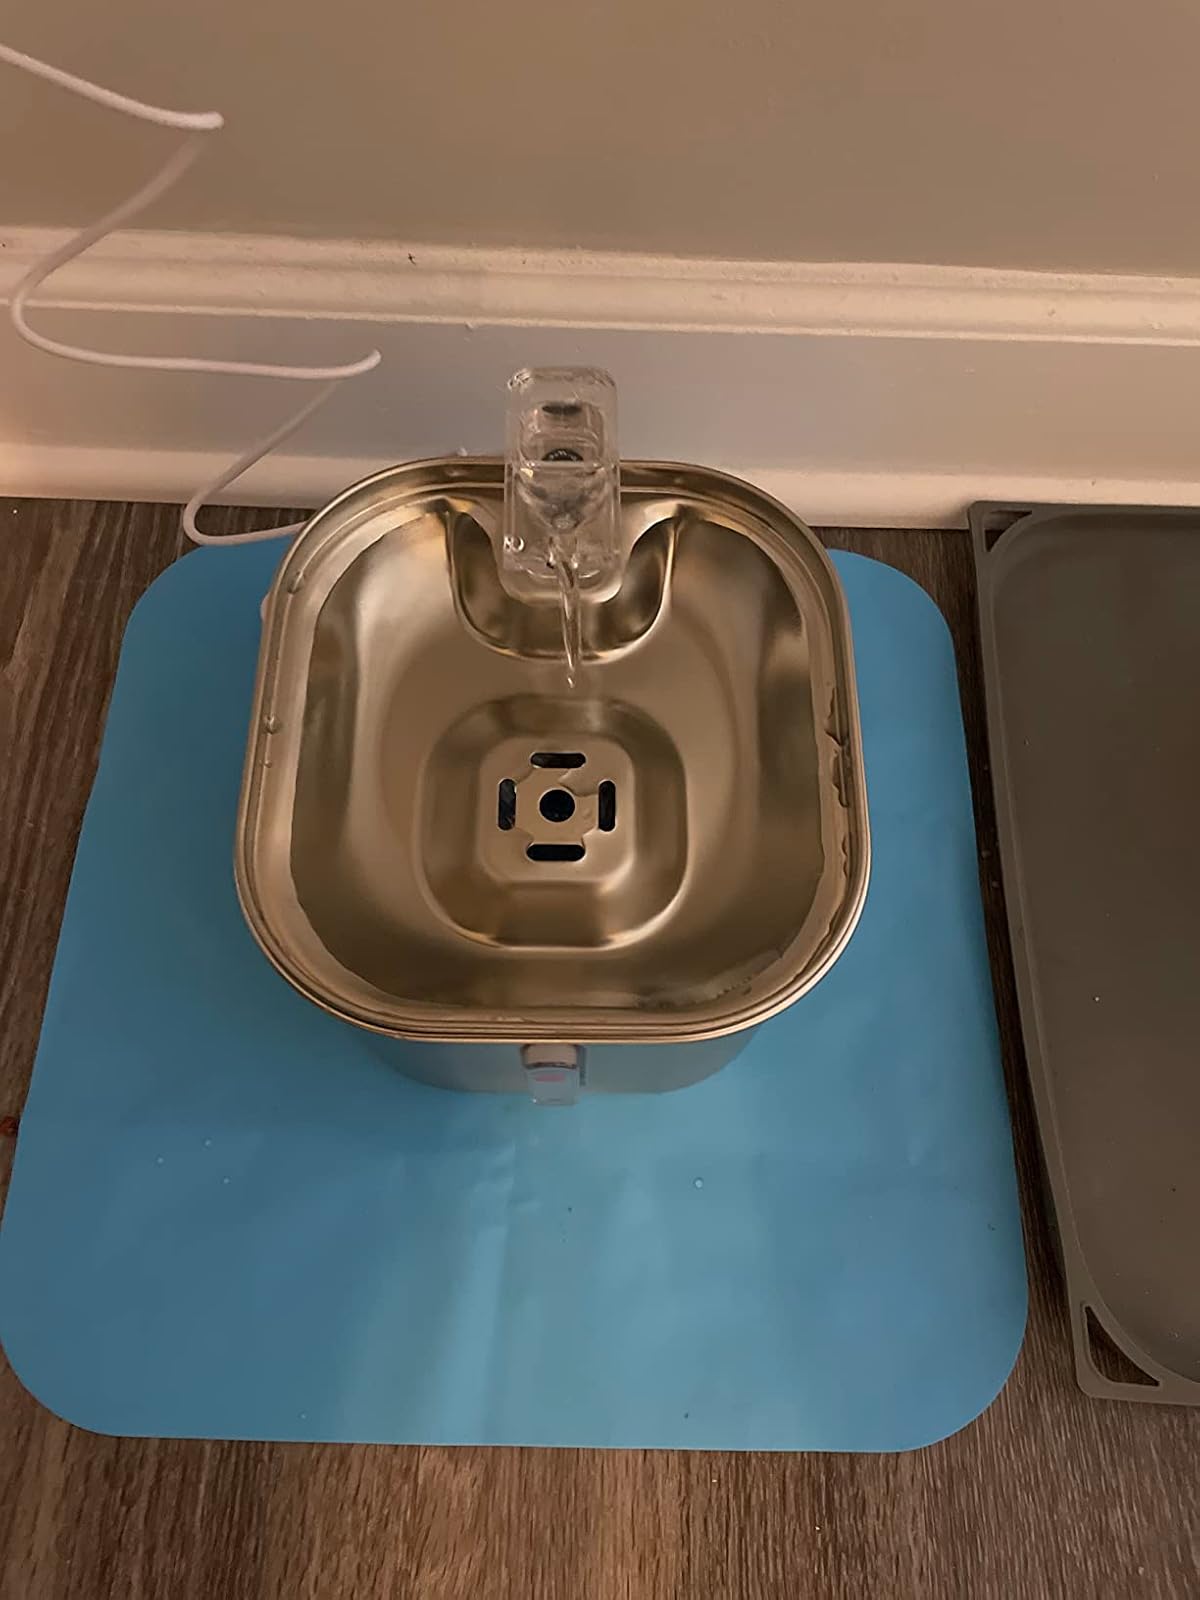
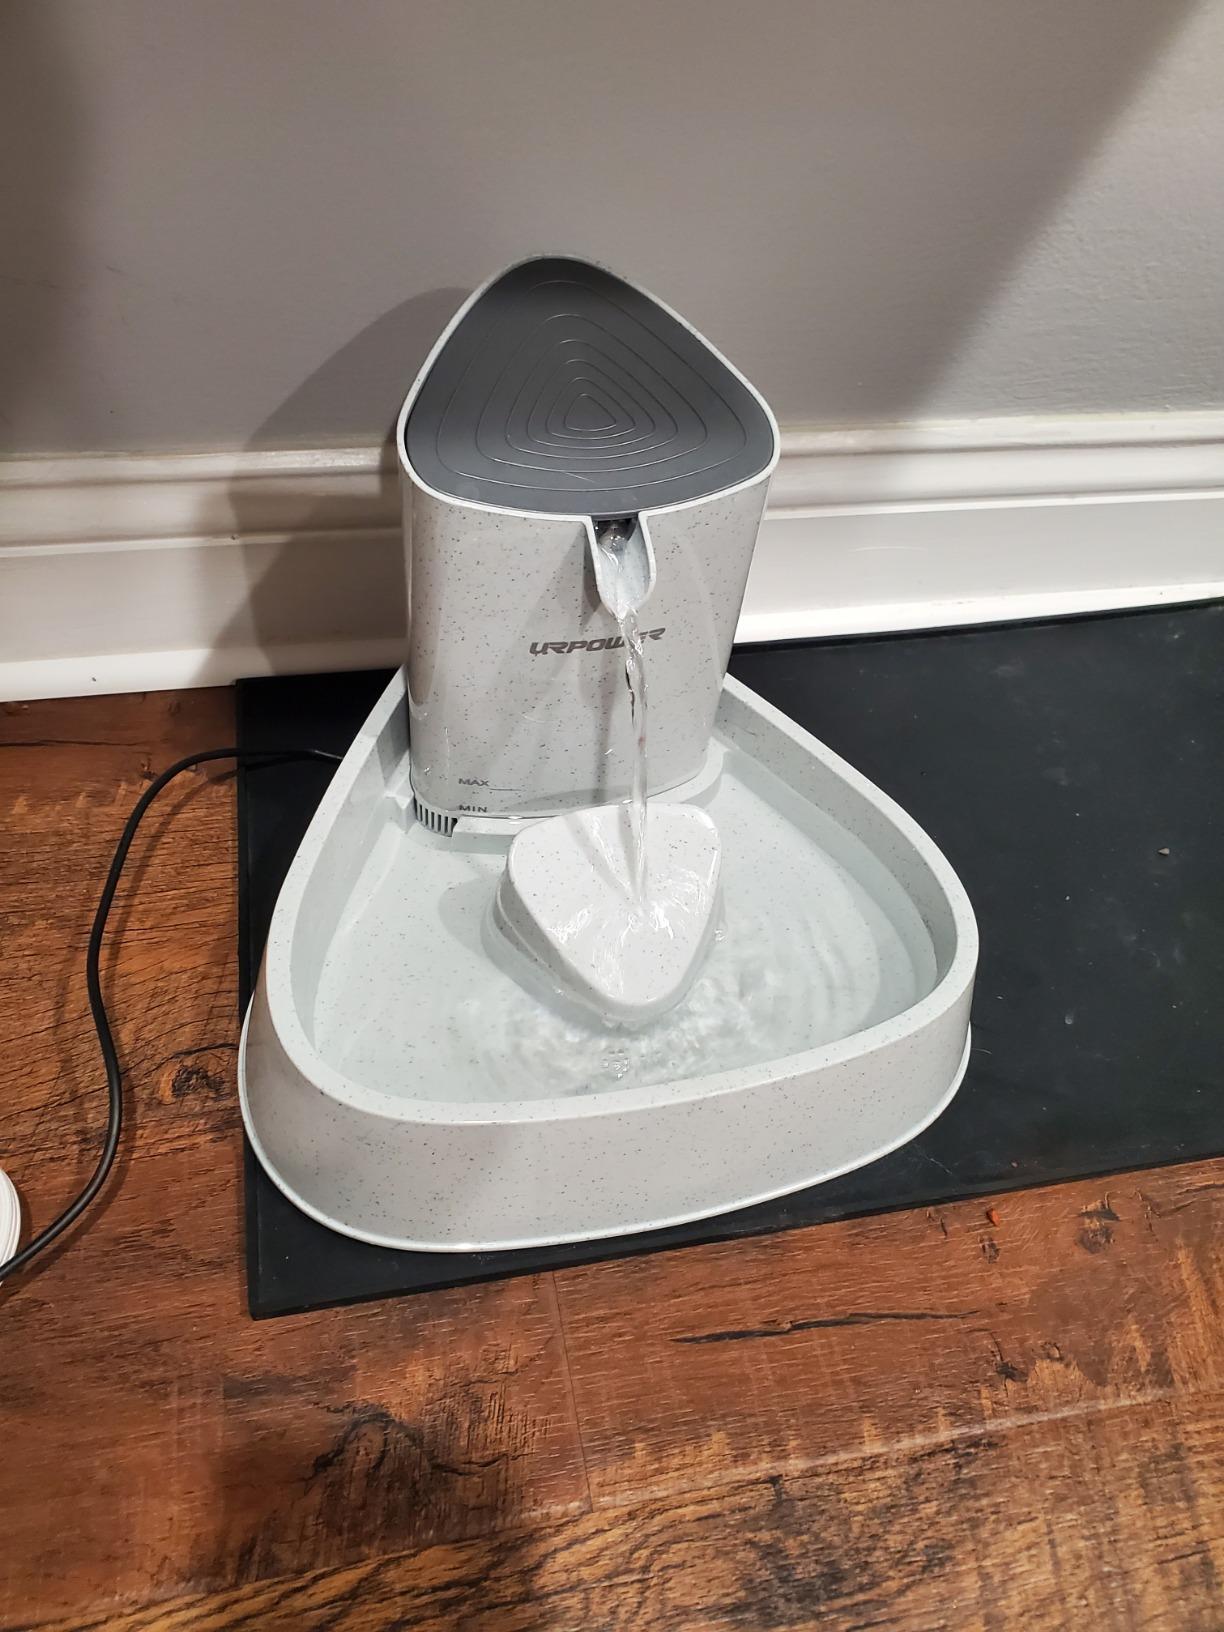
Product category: items_bowl
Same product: no